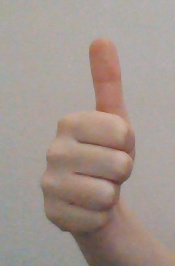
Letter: aleff